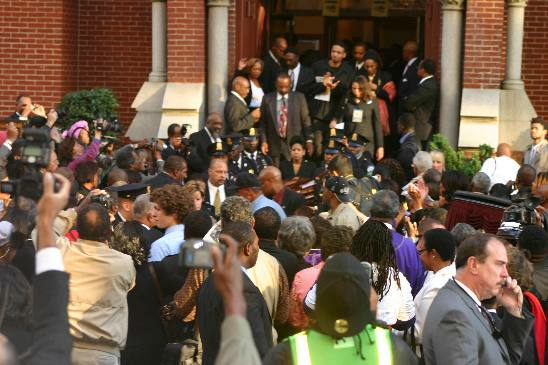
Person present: Yes